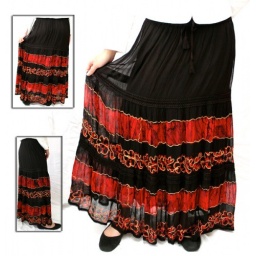
Fully lined rayon skirt. Elastic waist. Comes in black with red, green or blue detailing. Size 10-16. $49